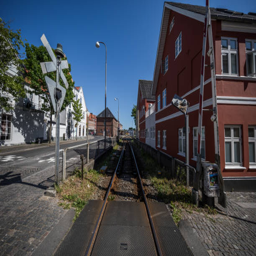
end of the railway line